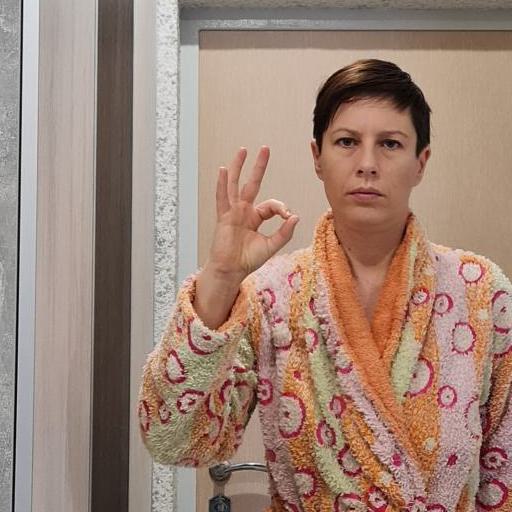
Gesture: ok